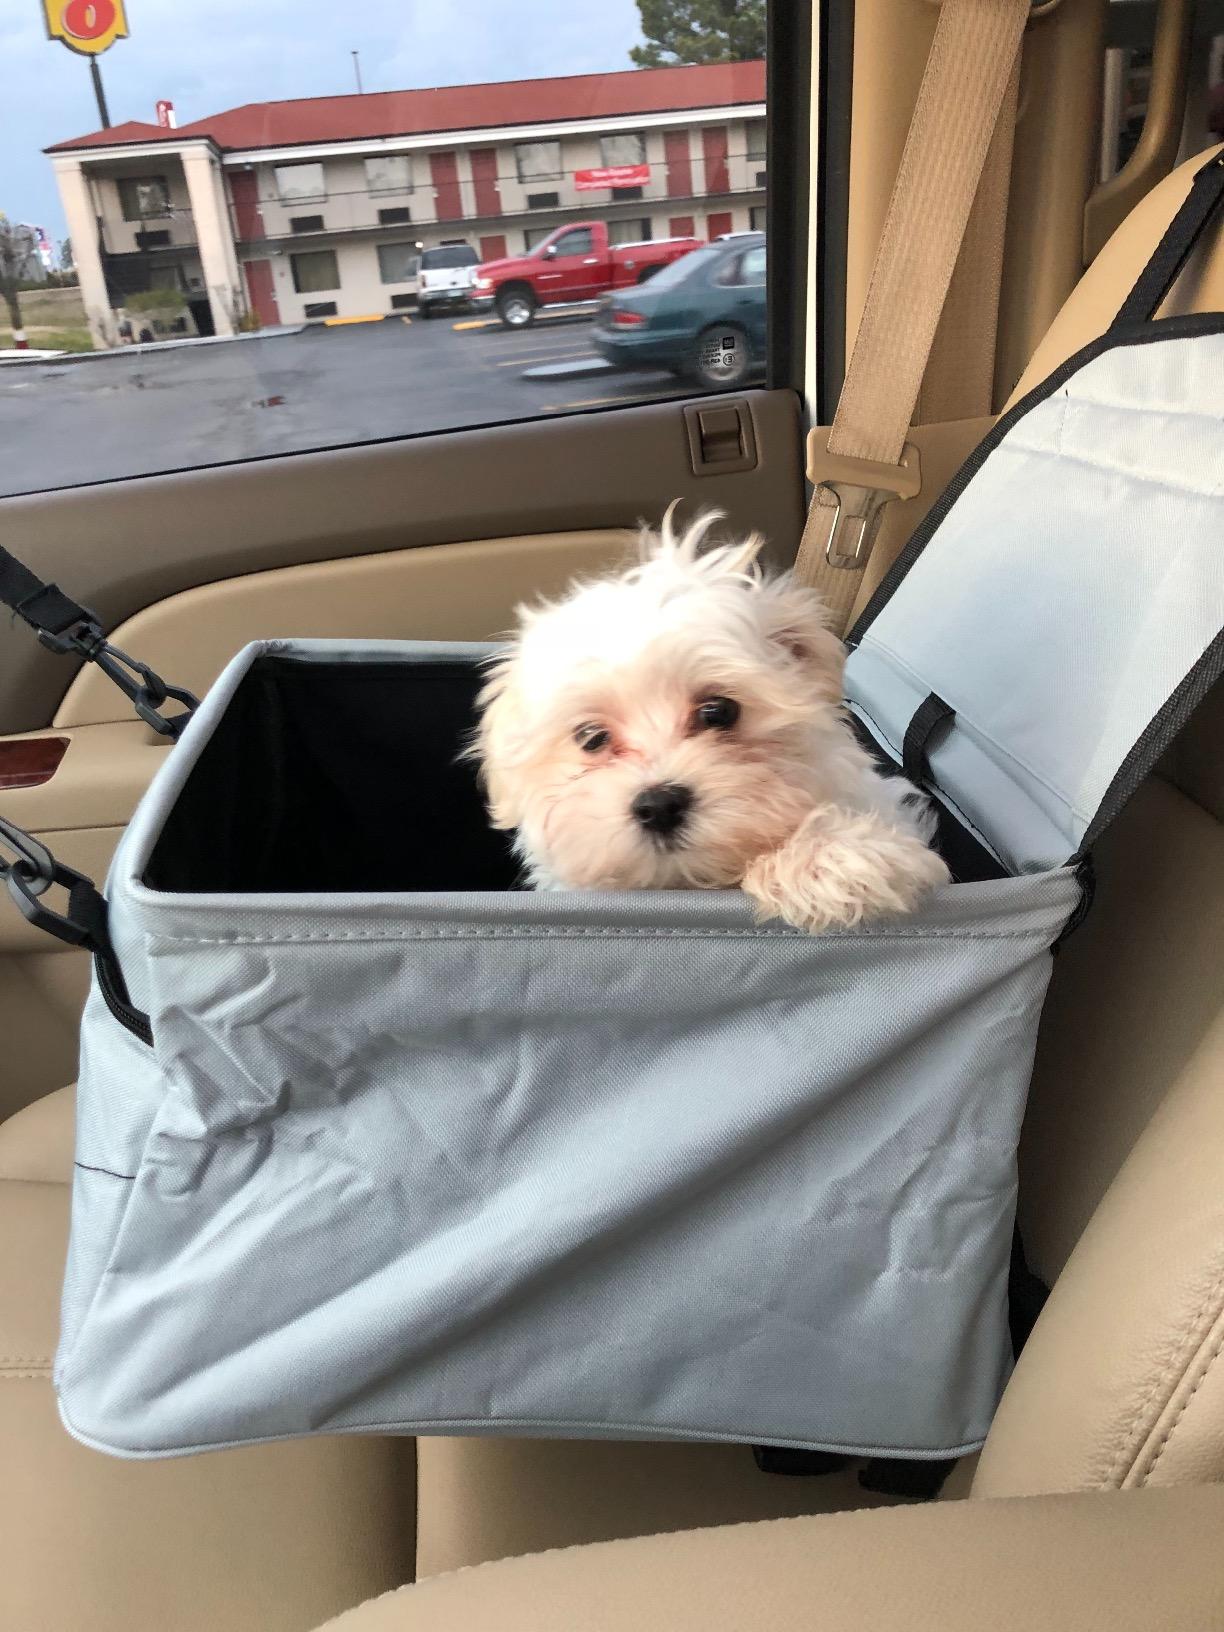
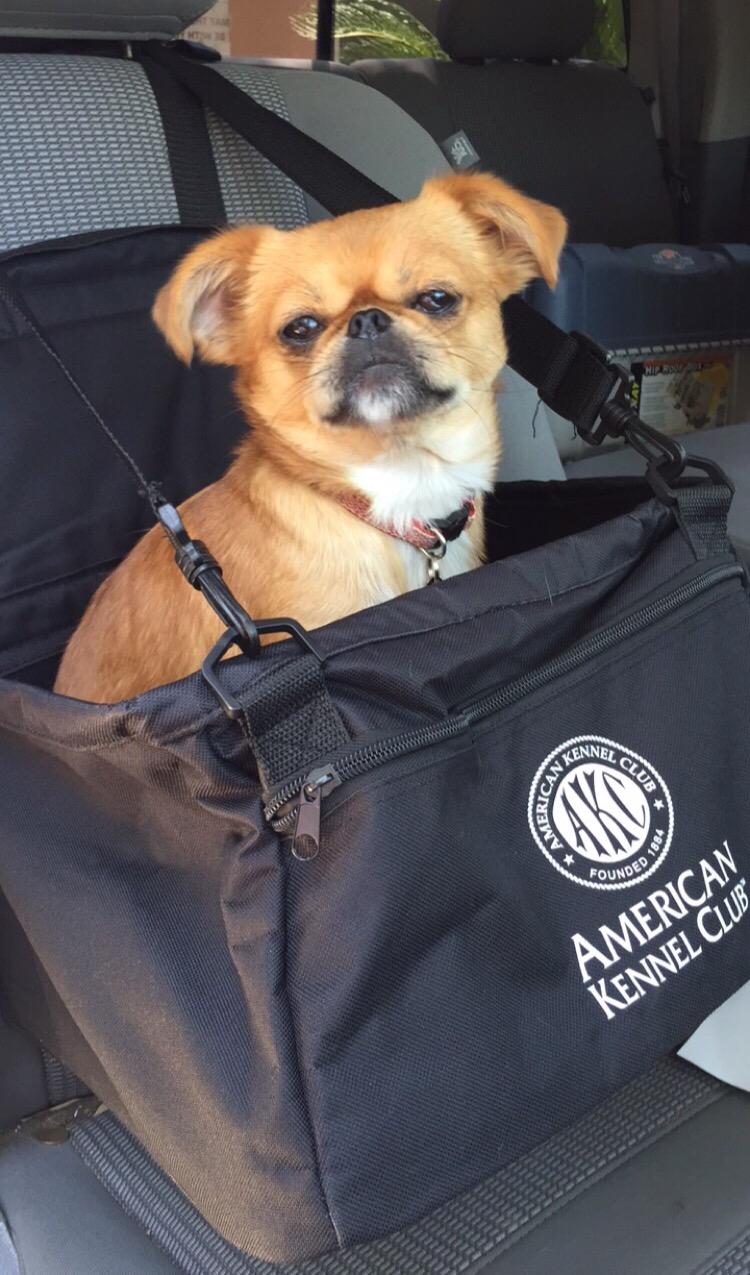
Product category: items_kennel
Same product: no